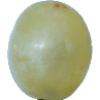
Label: Grape White 1